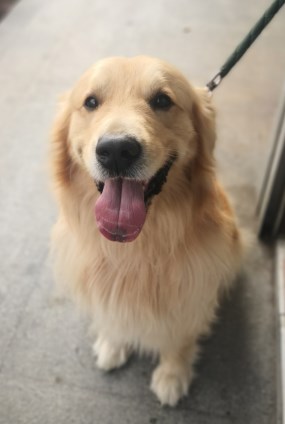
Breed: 5355-n000126-golden_retriever